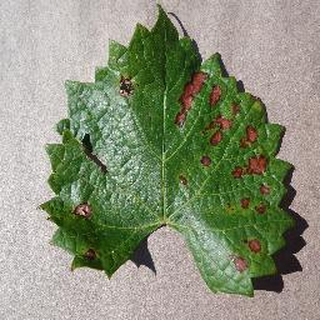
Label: grape_esca_black_measles